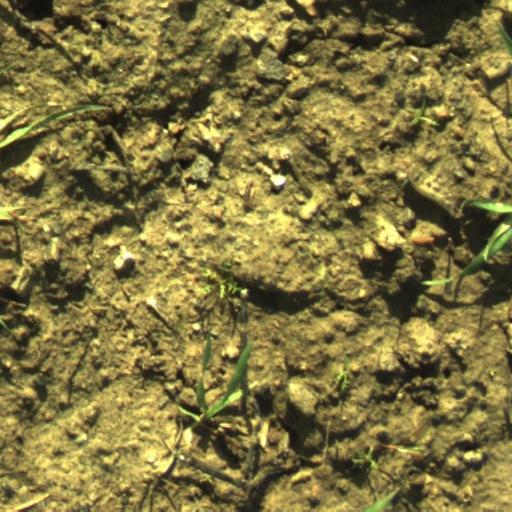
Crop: wheat